Ukrainian nobility of Galicia

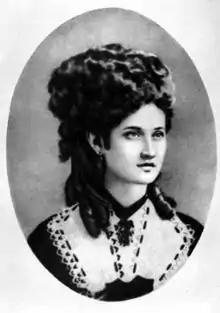
Natalia Kobrynska (born Ozarkevych), writer born into a noble priestly family, 1880s

In 1772, western Ukraine was annexed by Austria during the First Partition of Poland–Lithuania. The Western Ukrainian nobility, whose self-image was centred on their function of militarily defending the kingdom, found themselves without a social role within the new political circumstances and from this point defined themselves largely by their differences from and superiority to the peasants. In 1848, serfdom was abolished. Before the abolishment of serfdom in 1848, the Ukrainian nobility enjoyed a lifestyle that was quite different from that of the Ukrainian peasants. Unlike Ukrainian peasants, Ukrainian nobles worked on their own lands and were not forced to work for the Polish nobility. They enjoyed their own court system and were not under the authority of local Polish-dominated courts. Unlike serfs, Ukrainian nobles were also not obligated to perform communal duty such as working on roads, which they considered to be humiliating.